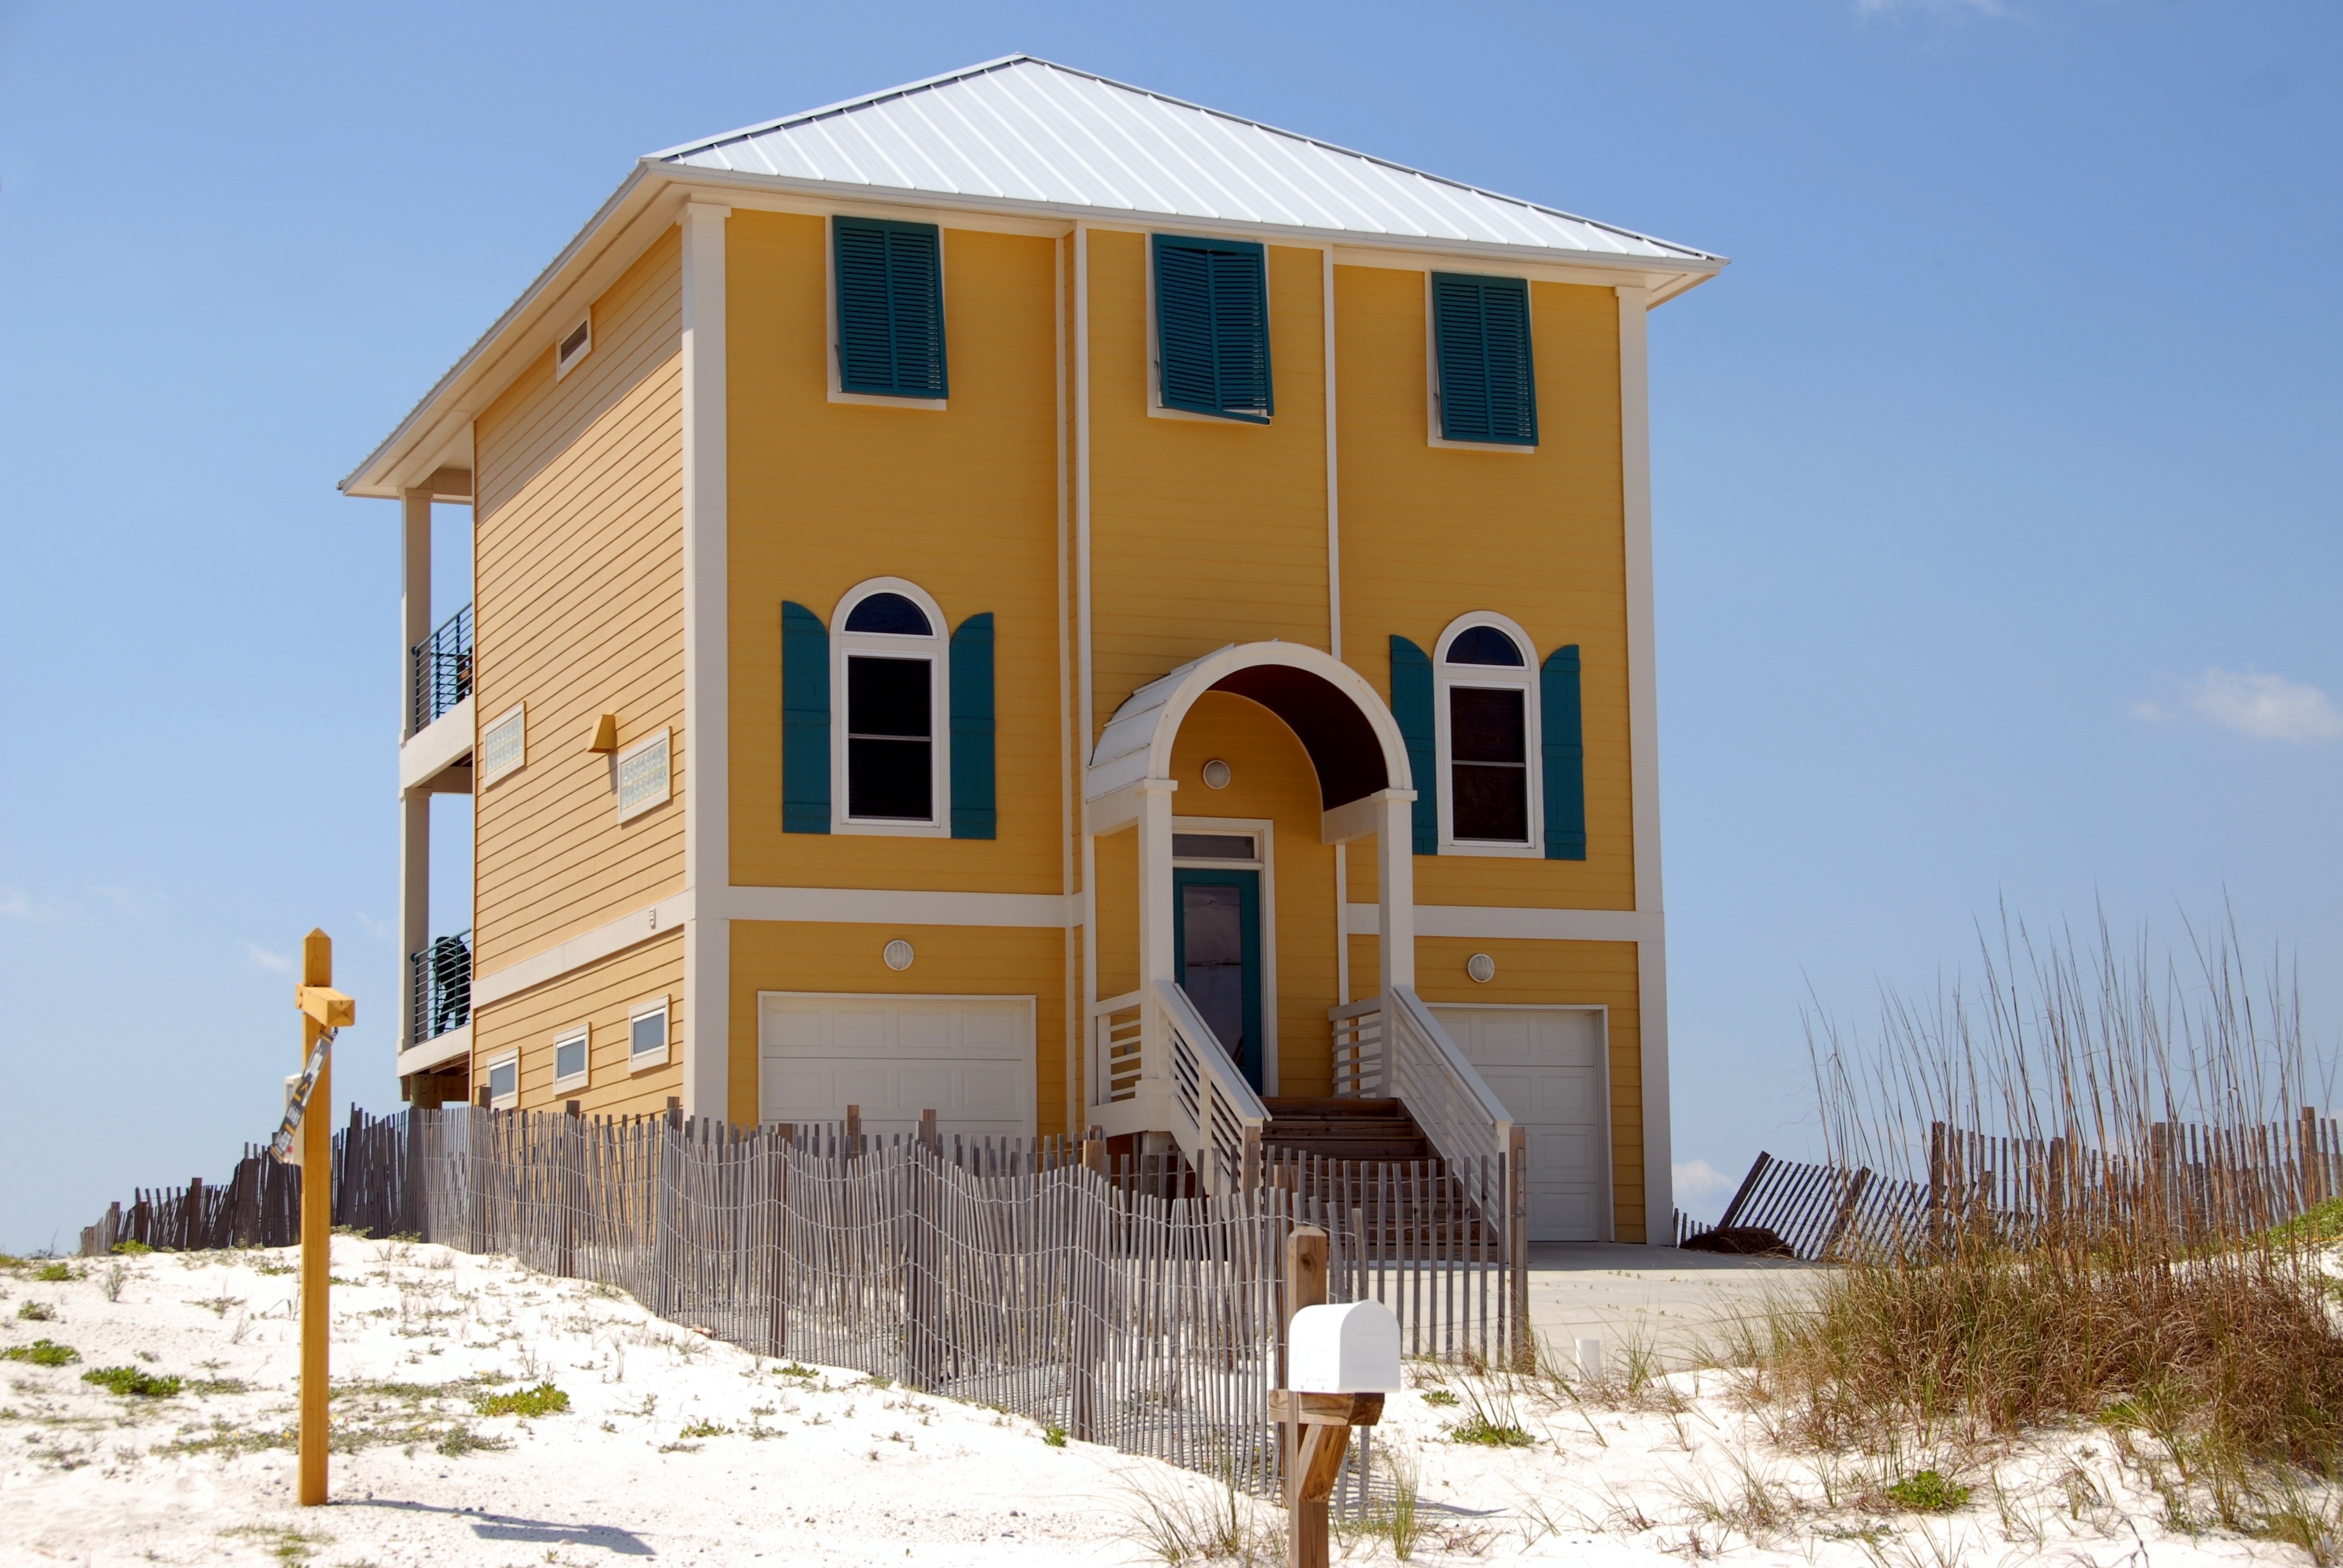
coast, water, architecture, sky, villa, house, shore, building, home, coastal, coastline, tropical, cottage, facade, residence, property, chapel, exterior, rental, sunny, luxury, front, estate, expensive, log cabin, florida, siding, real estate, for sale, florida home, upscale, florida beach, beach home, residential area